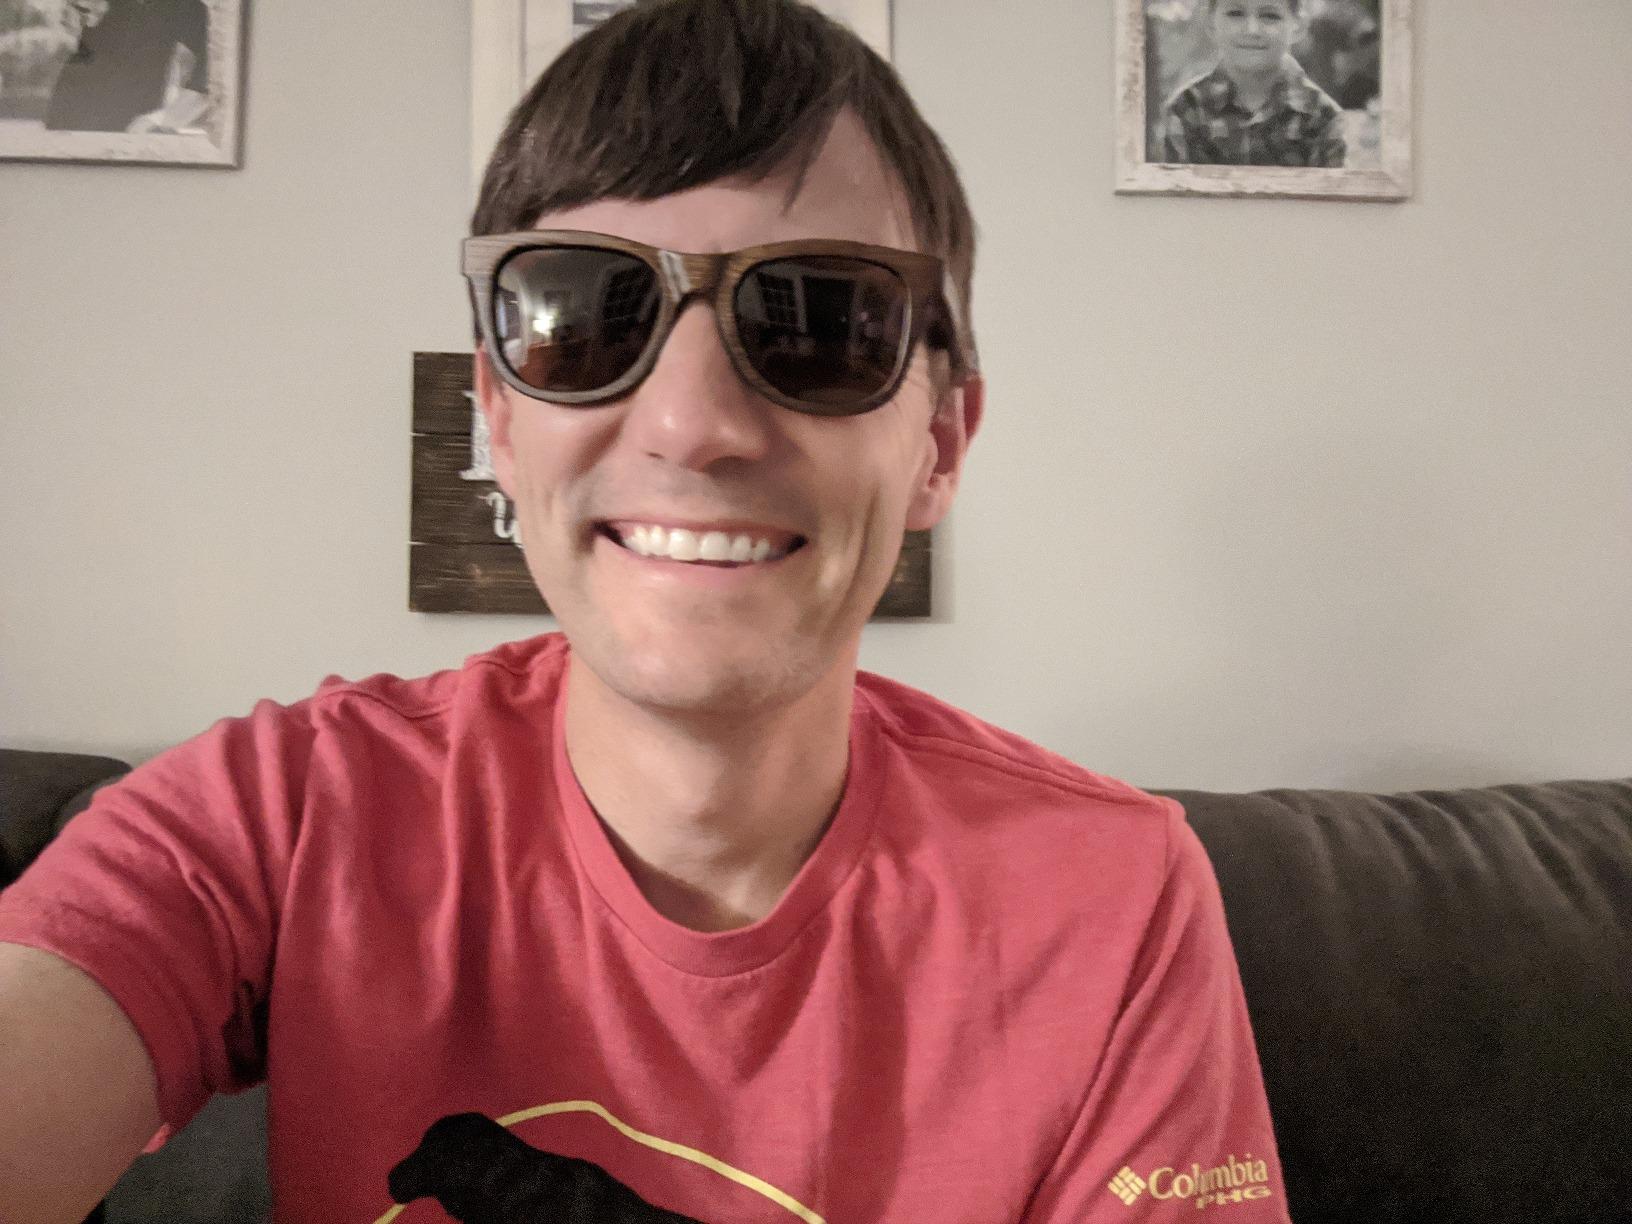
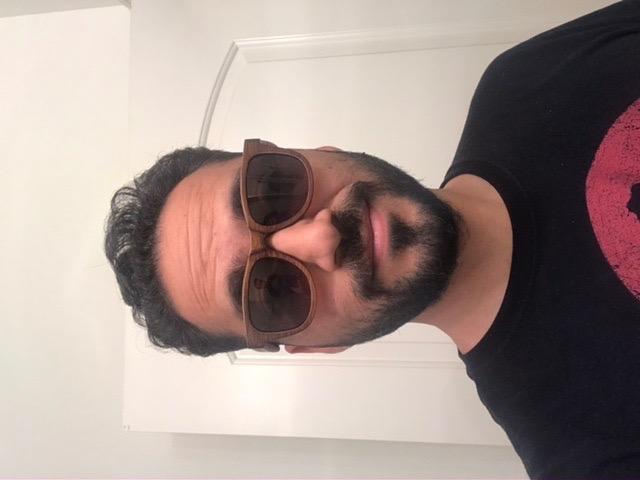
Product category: accessories_sunglasses
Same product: yes